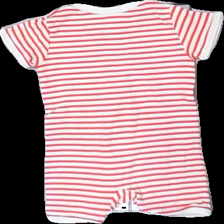
View: back
Type: Pajamas
Category: Children
Brand: Kappahl
Brand text on label: Minimarket
Colors: Pink, White
Material: 100% cotton
Pattern: Striped
Cut: Regular, C-collar
Size: 68
Season: All
Price range: 50-100
Recommended usage: Reuse